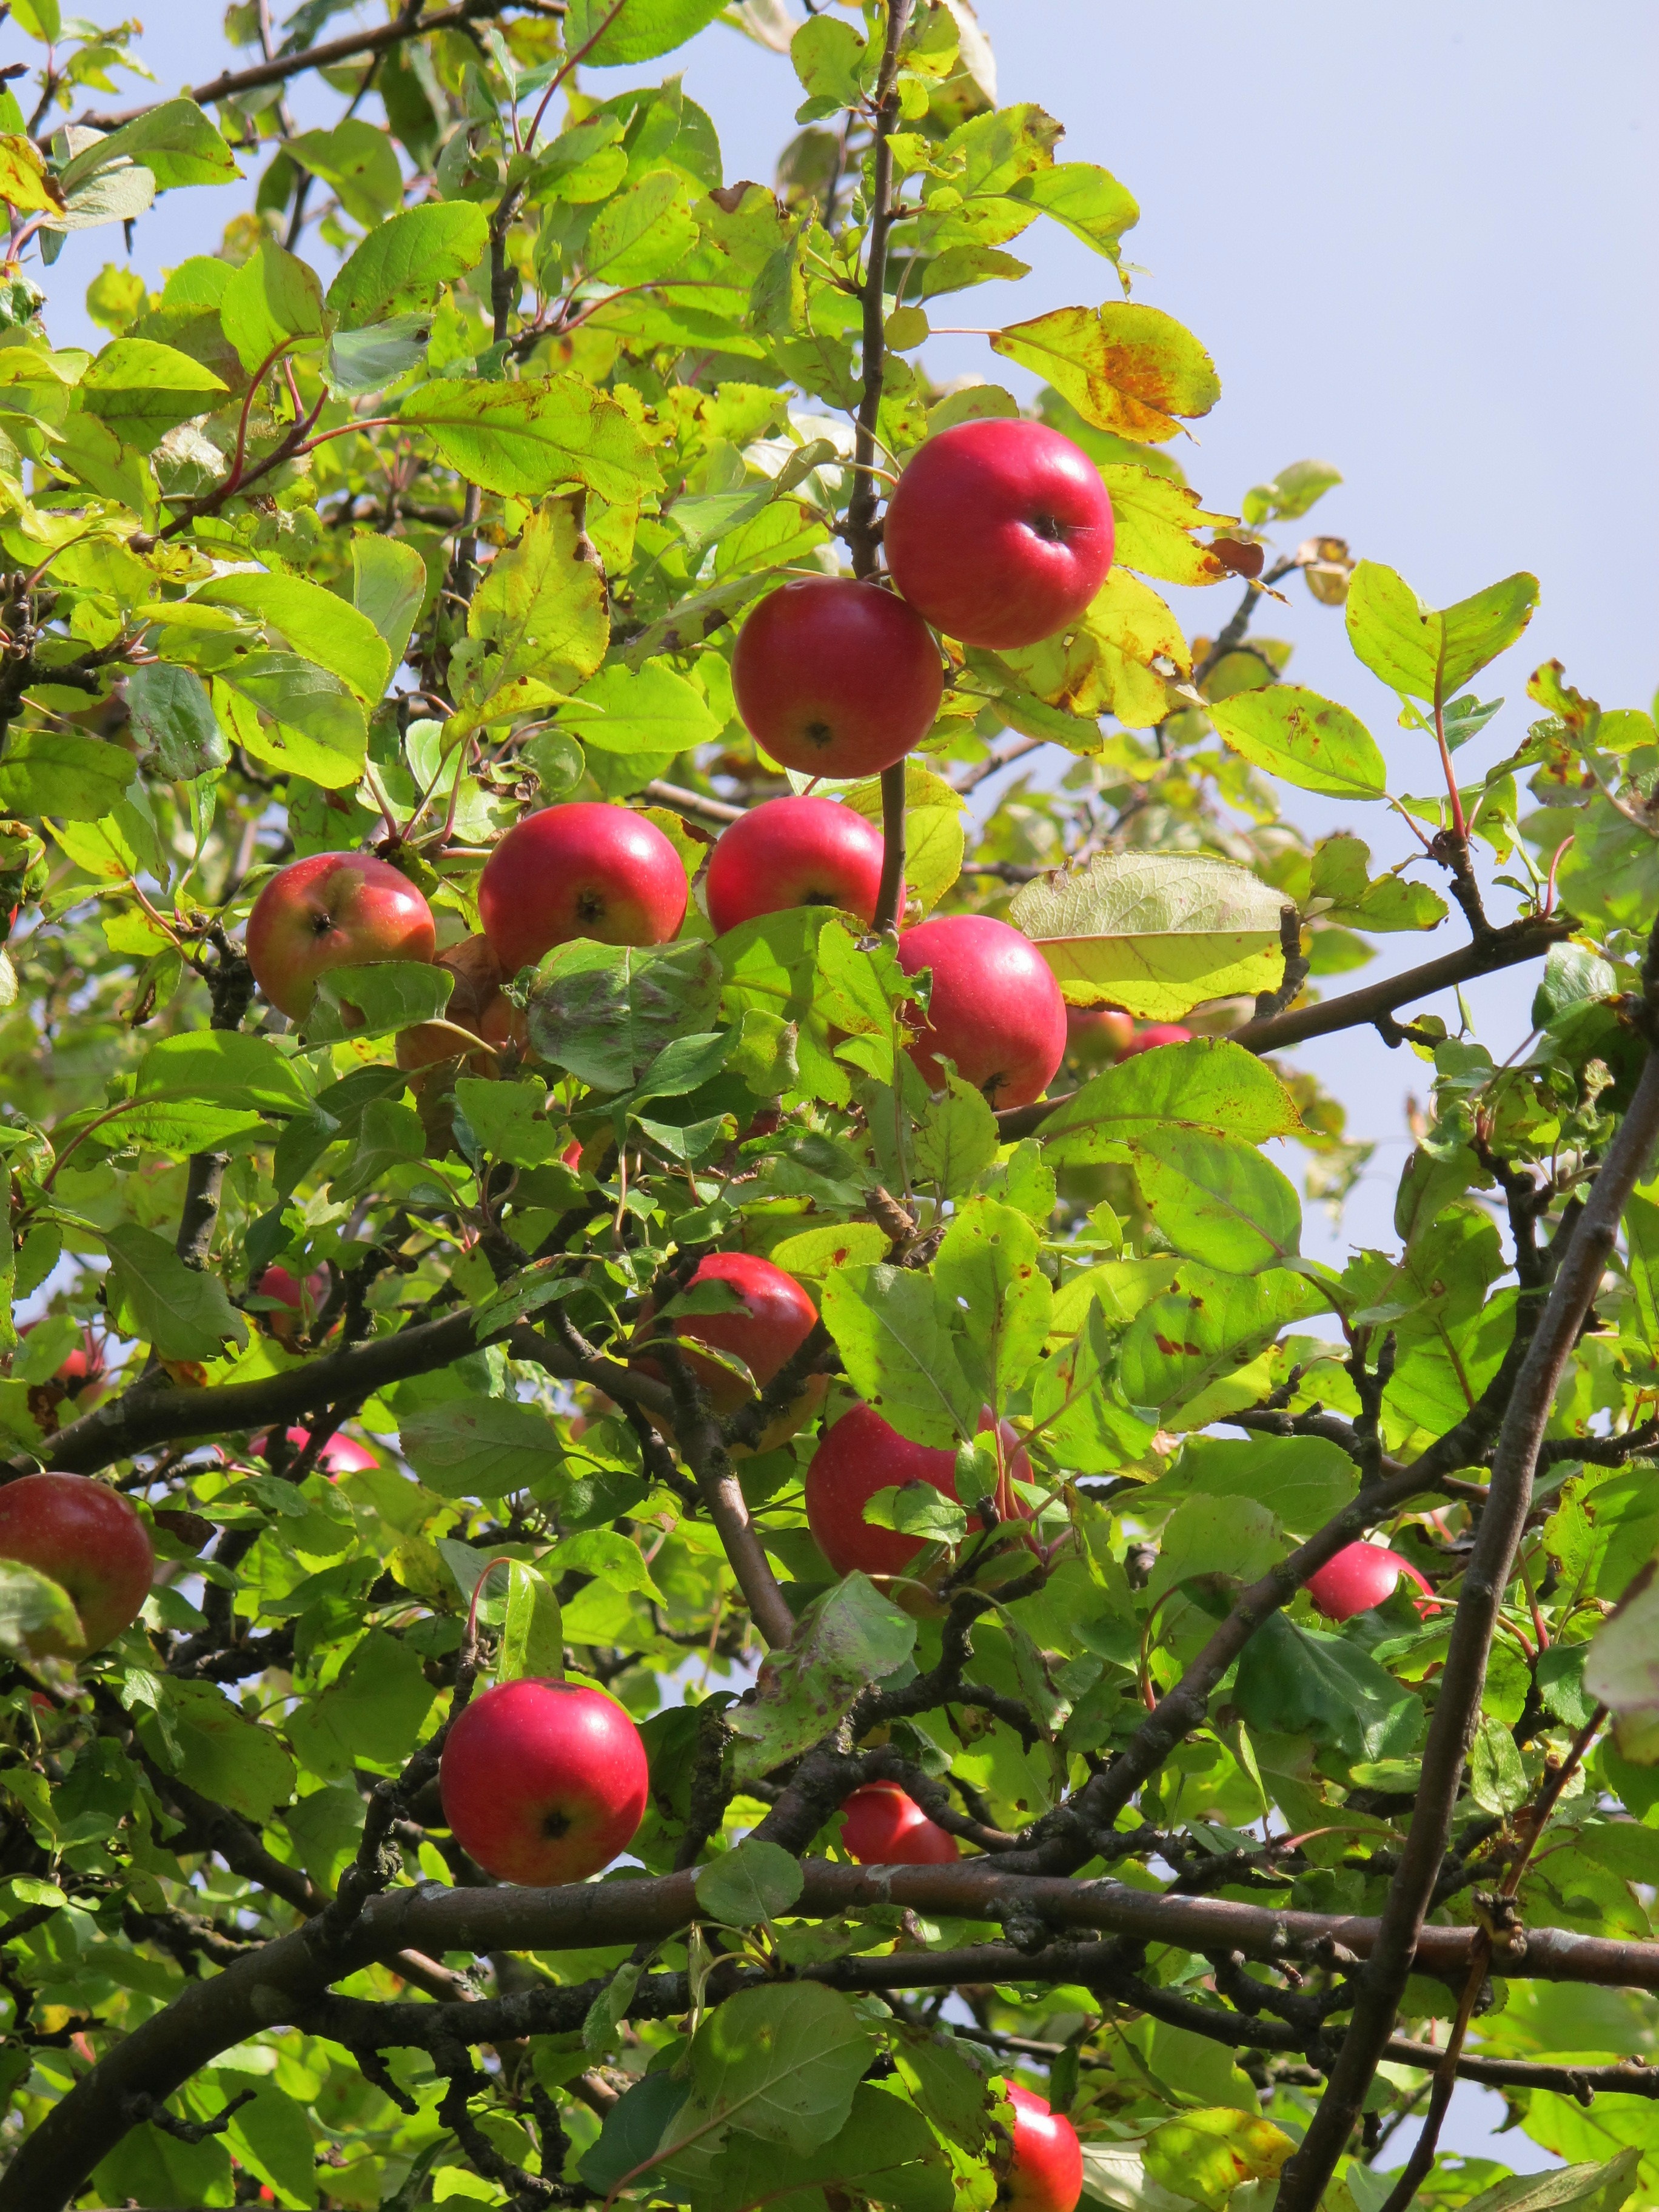
apple, tree, branch, plant, fruit, flower, food, produce, autumn, shrub, apple tree, flowering plant, rose family, land plant